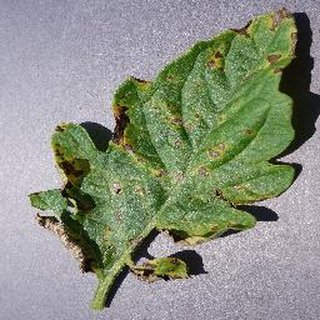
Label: tomato_septoria_leaf_spot